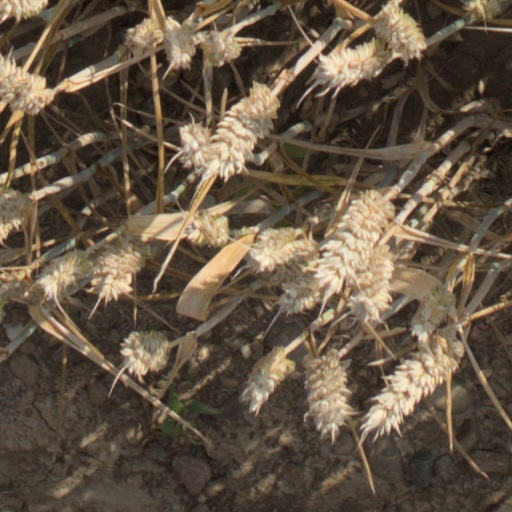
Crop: wheat